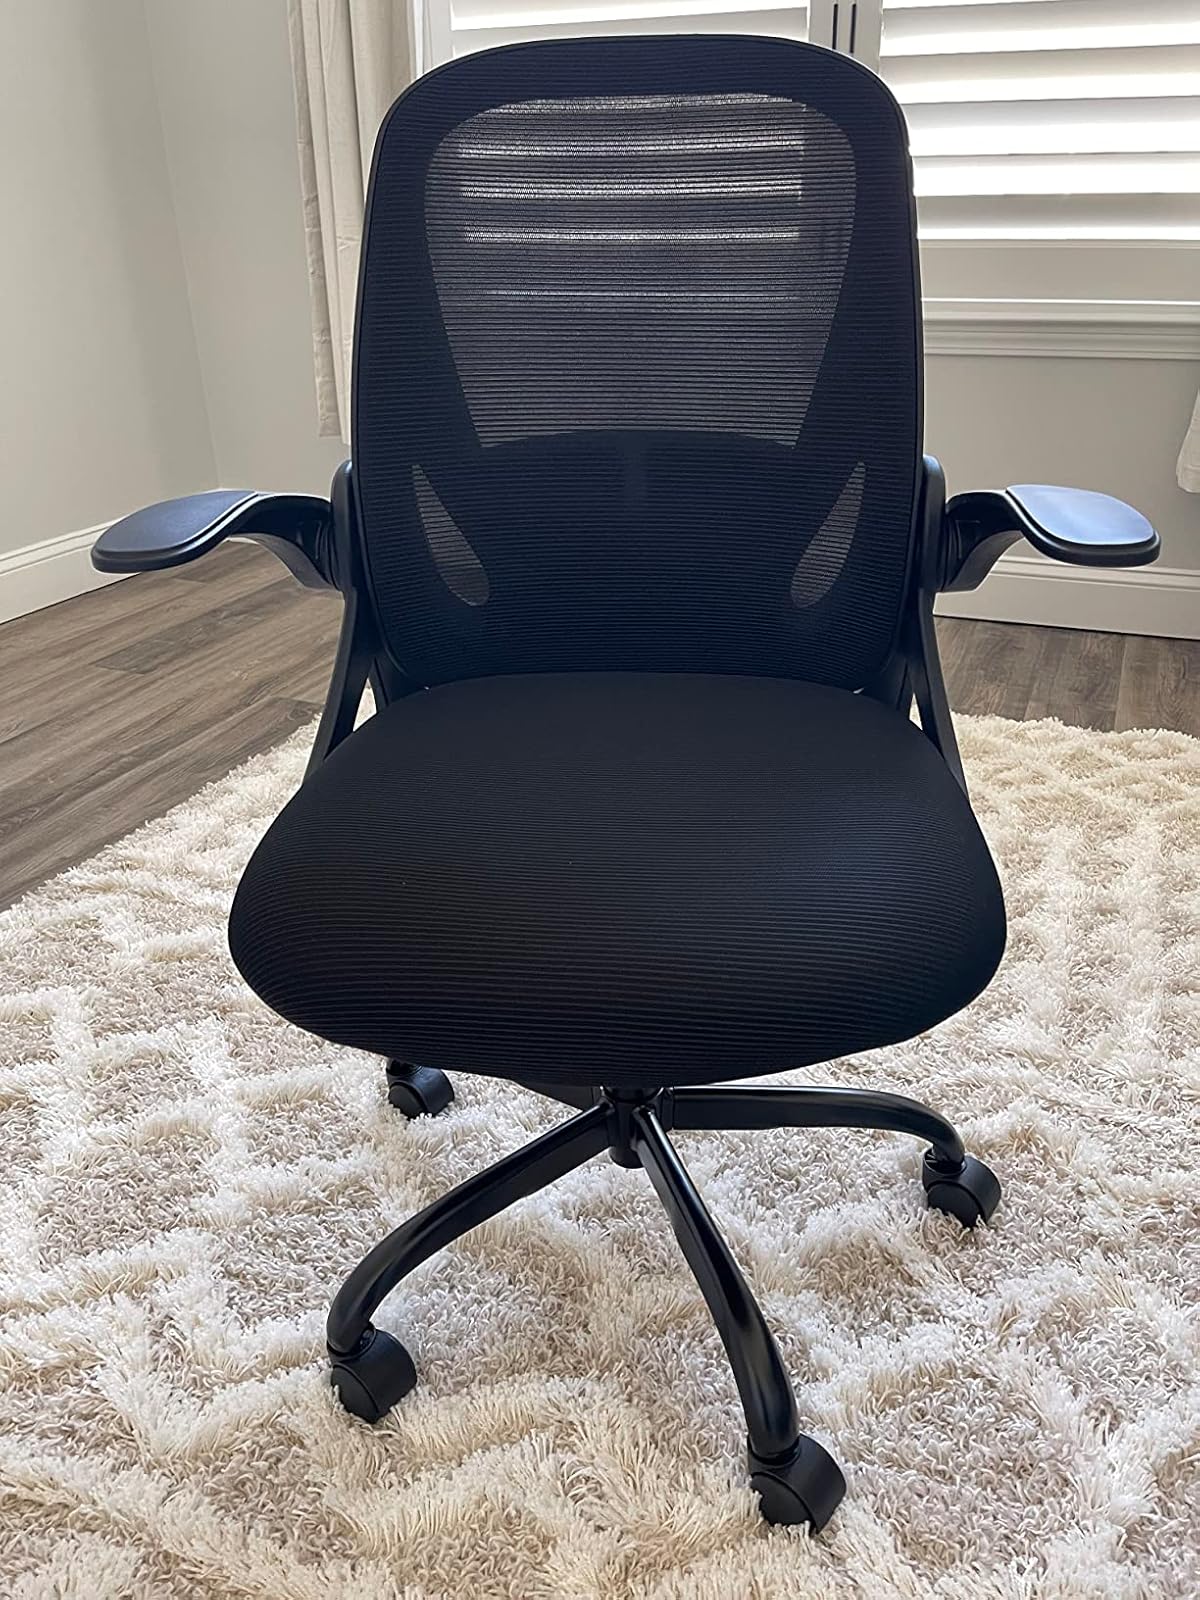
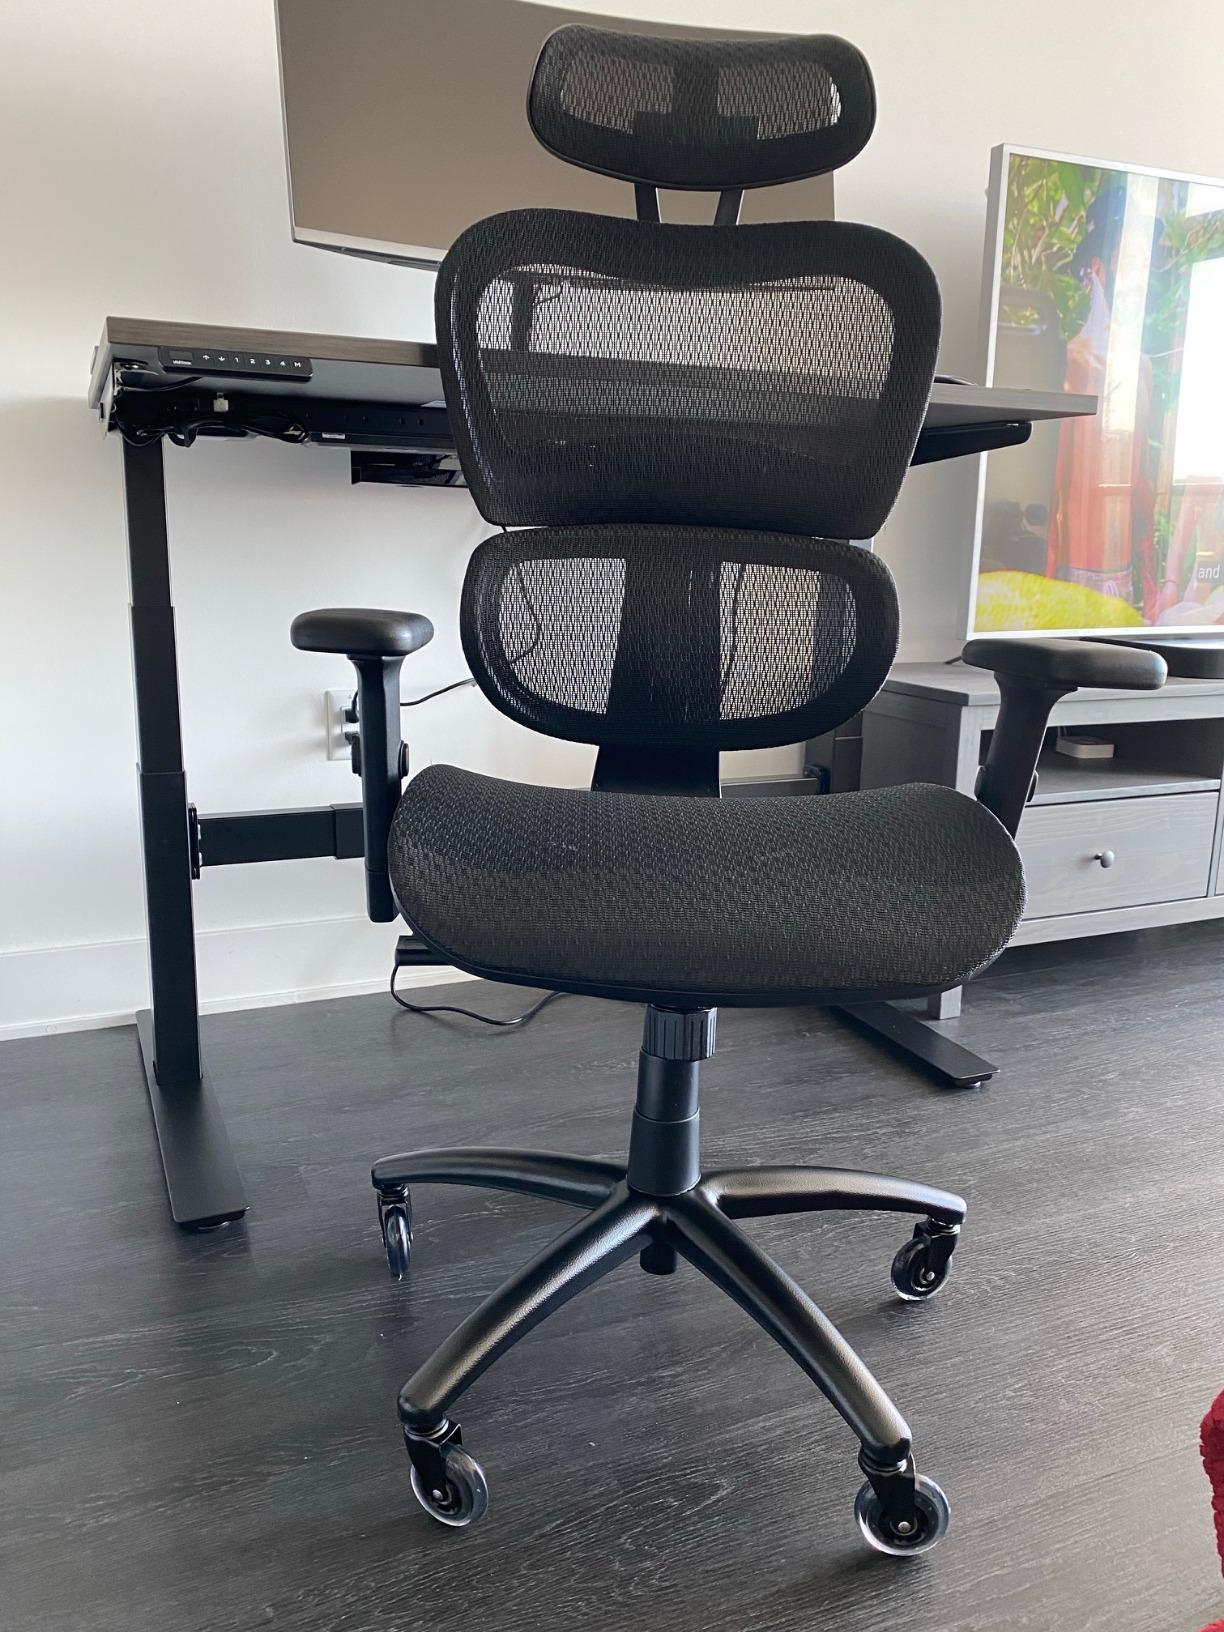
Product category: items_chair
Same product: no